Thomas Otto Bishop

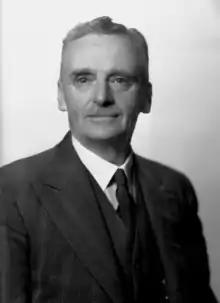

Thomas Otto Bishop (1878 – 1 May 1952) was a New Zealand politician of the National Party.